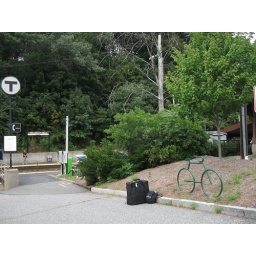
Headed into Logan bike in bag